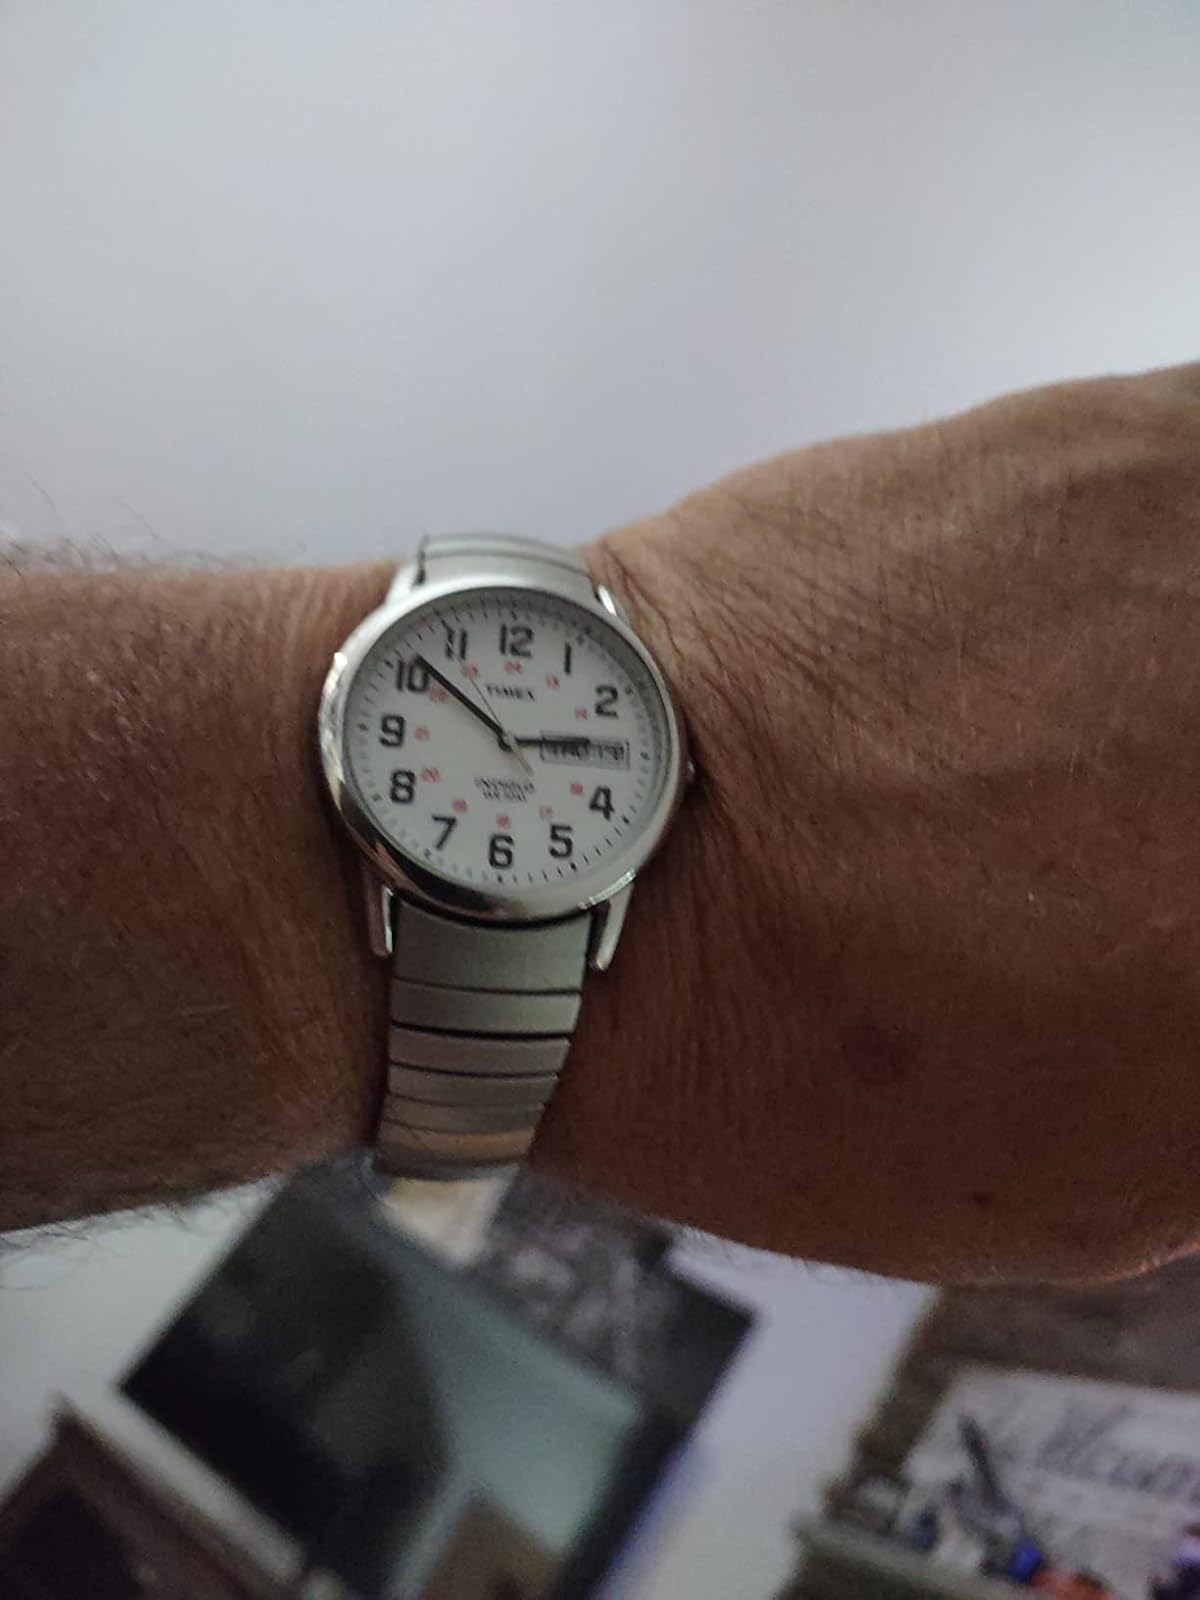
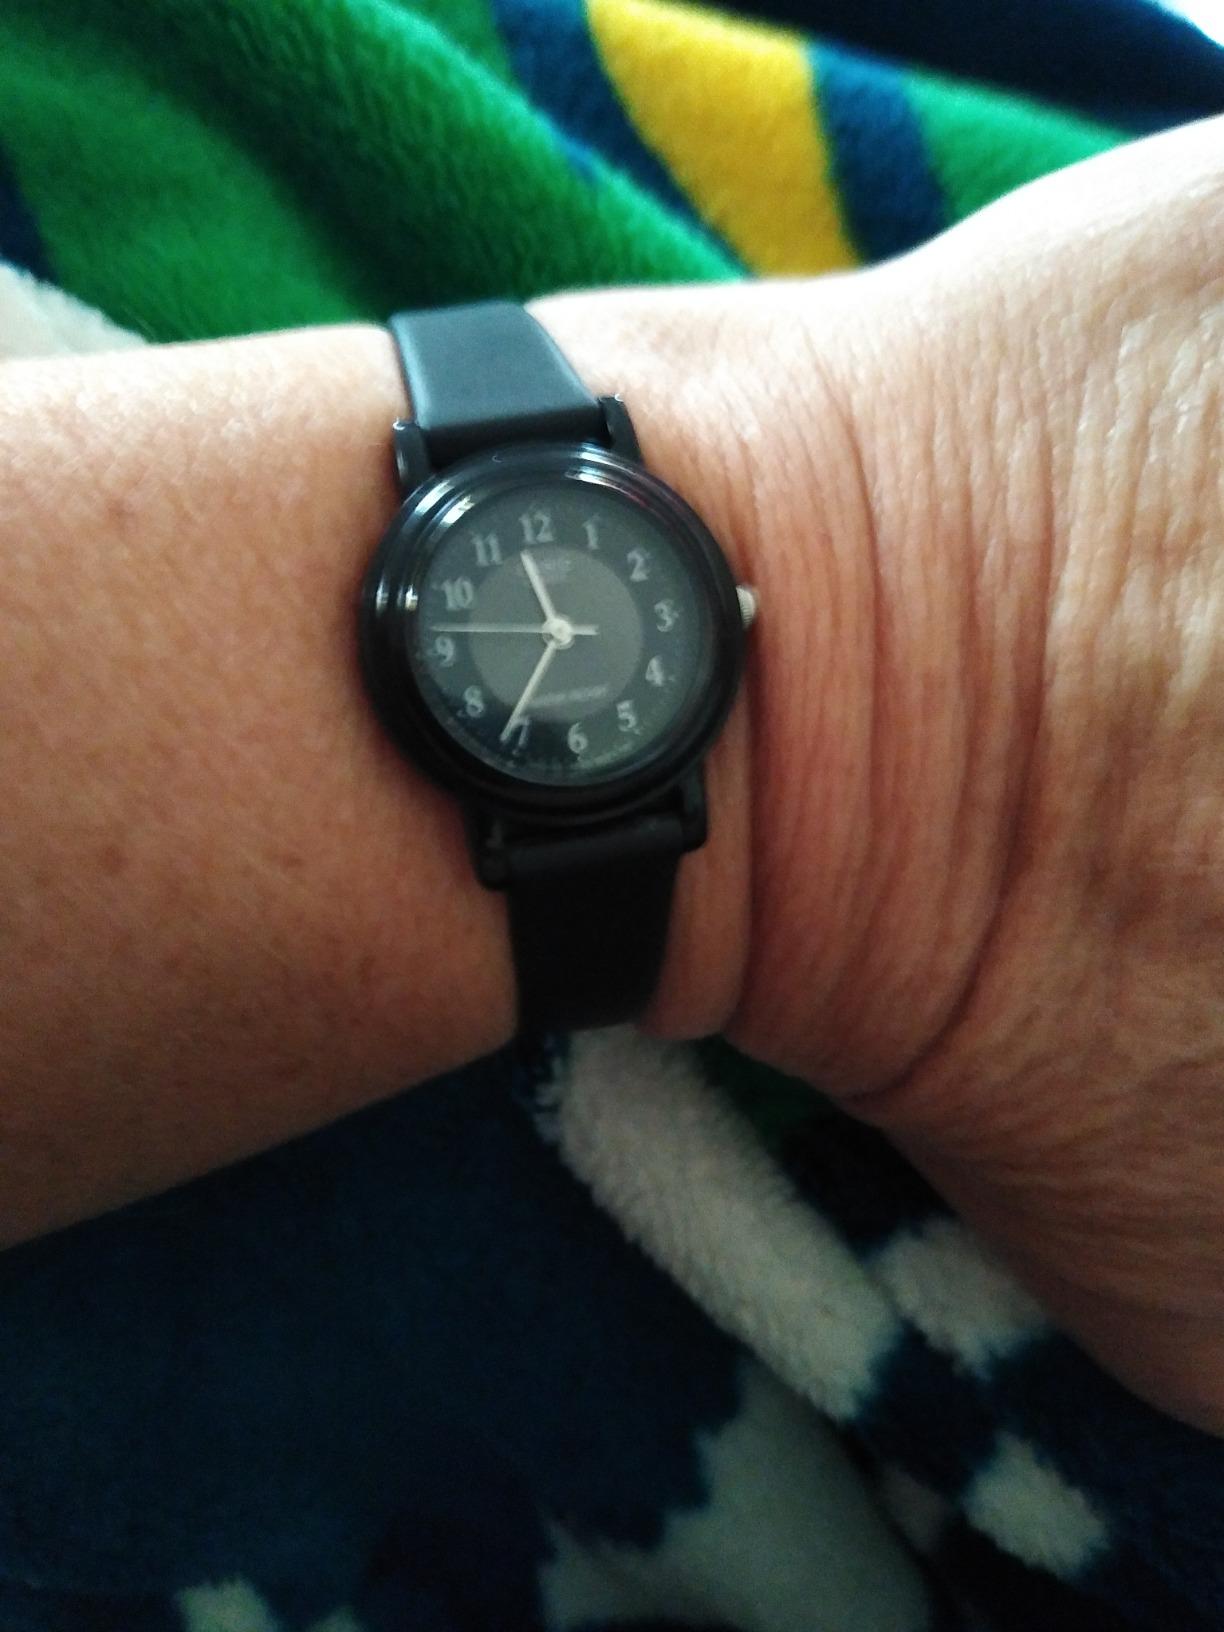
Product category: accessories_watch
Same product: no